Thomas Henry Flewett

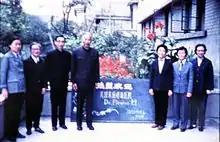
Notice of Flewett's lecture in China, 1983

Janet Parker was the last person to die from smallpox. The diagnosis was made by Professor A. Geddes at East Birmingham Hospital where she had been admitted. Before the diagnosis had been confirmed, a member of Flewett's laboratory had collected fluid from Janet Parker's vesicles and taken it across the grounds of the hospital for examination in the virus laboratory. Flewett ordered his staff to fumigate the laboratory with formaldehyde. The ward in which Janet Parker had been initially cared for was also fumigated. The building housing wards 31 and 32 were later demolished. Two members of Flewett's team were subsequently quarantined but apart from Janet Parker's mother, no further cases of smallpox occurred. This tragedy led to the suicide of Professor Henry Bedson.